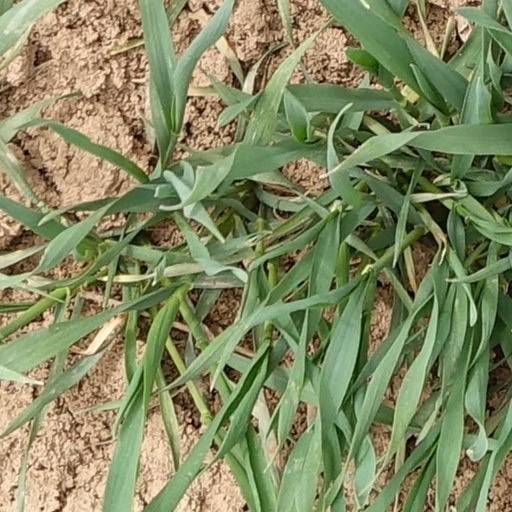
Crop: wheat